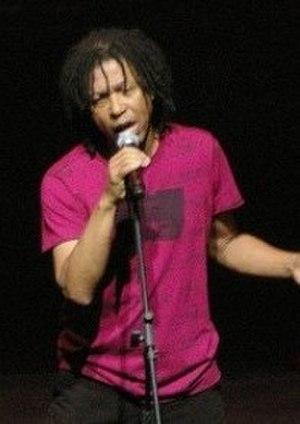
"Djavan Caetano Viana est un chanteur-compositeur et guitariste brésilien. Djavan mêle les rythmes traditionnels sud-américains à la musique pop d'Amérique, d'Europe et d'Afrique. Parmi ses nombreux succès, on citera ""Meu Bem Querer"", ""Oceano"", ""Se..."", ""Faltando um Pedaço"", ""Esquinas"", ""Seduzir"", ""Pétala"", ""Lilás"", ""A Ilha"", ""Fato Consumado"", ""Álibi"", ""Azul"", ""Cigano"" e ""Serrado"".